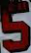
Number: 5